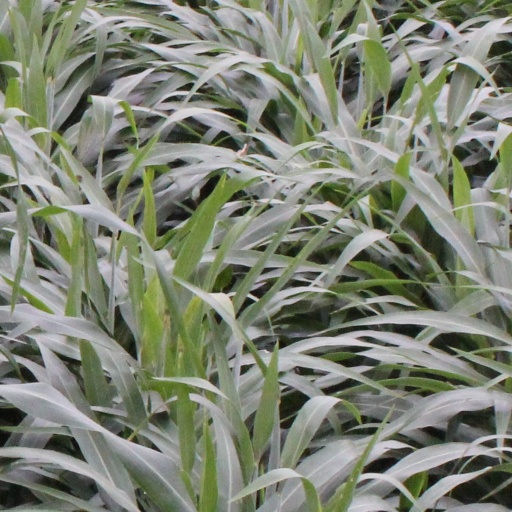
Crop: sorghum